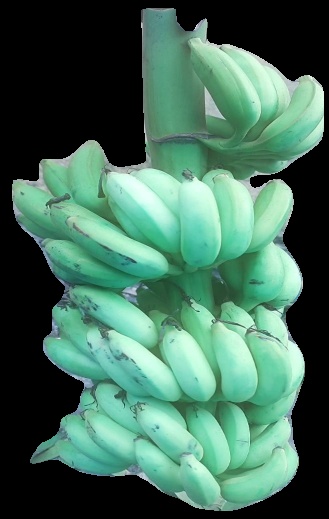
Variety: elakki-bale
Grade: grade2